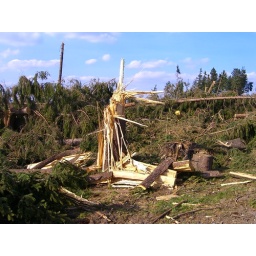
crashed tree in siegerland forest